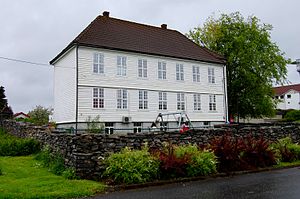
Frekhaug
Frekhaug hovedgård, hovedhusets facade mod Salhusfjorden
Frekhaug er en by der tidligere var administrationsby i Meland kommune, men er nu en del af Alver kommune i Vestland fylke i Norge. Frekhaug ligger ved Salhusfjorden, på sydøstsiden af Holsnøy, og har 1.649 indbyggere i 2012.